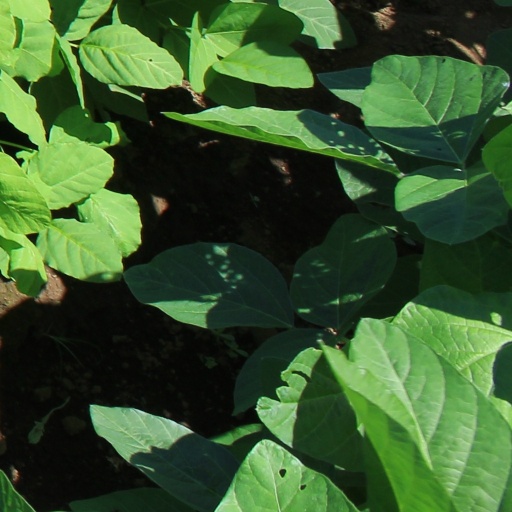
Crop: soybean